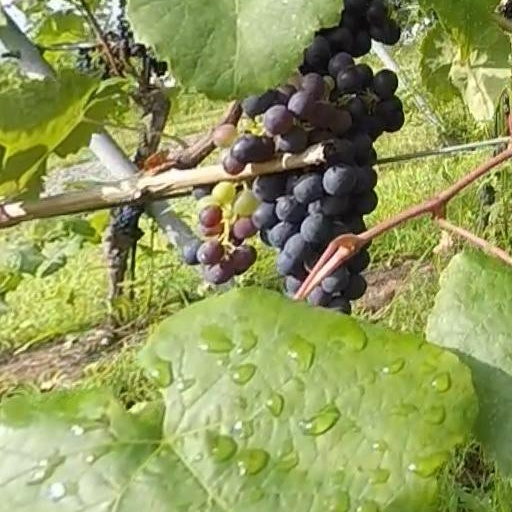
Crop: grape